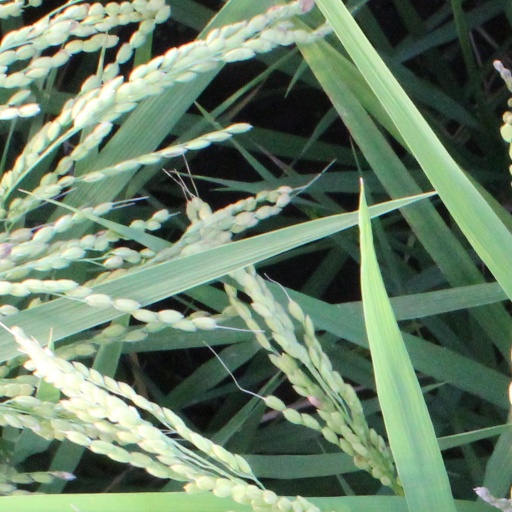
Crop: rice